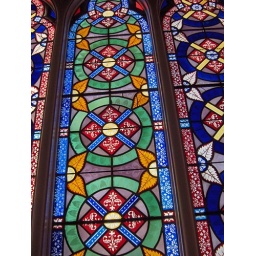
the stained glass window in the library